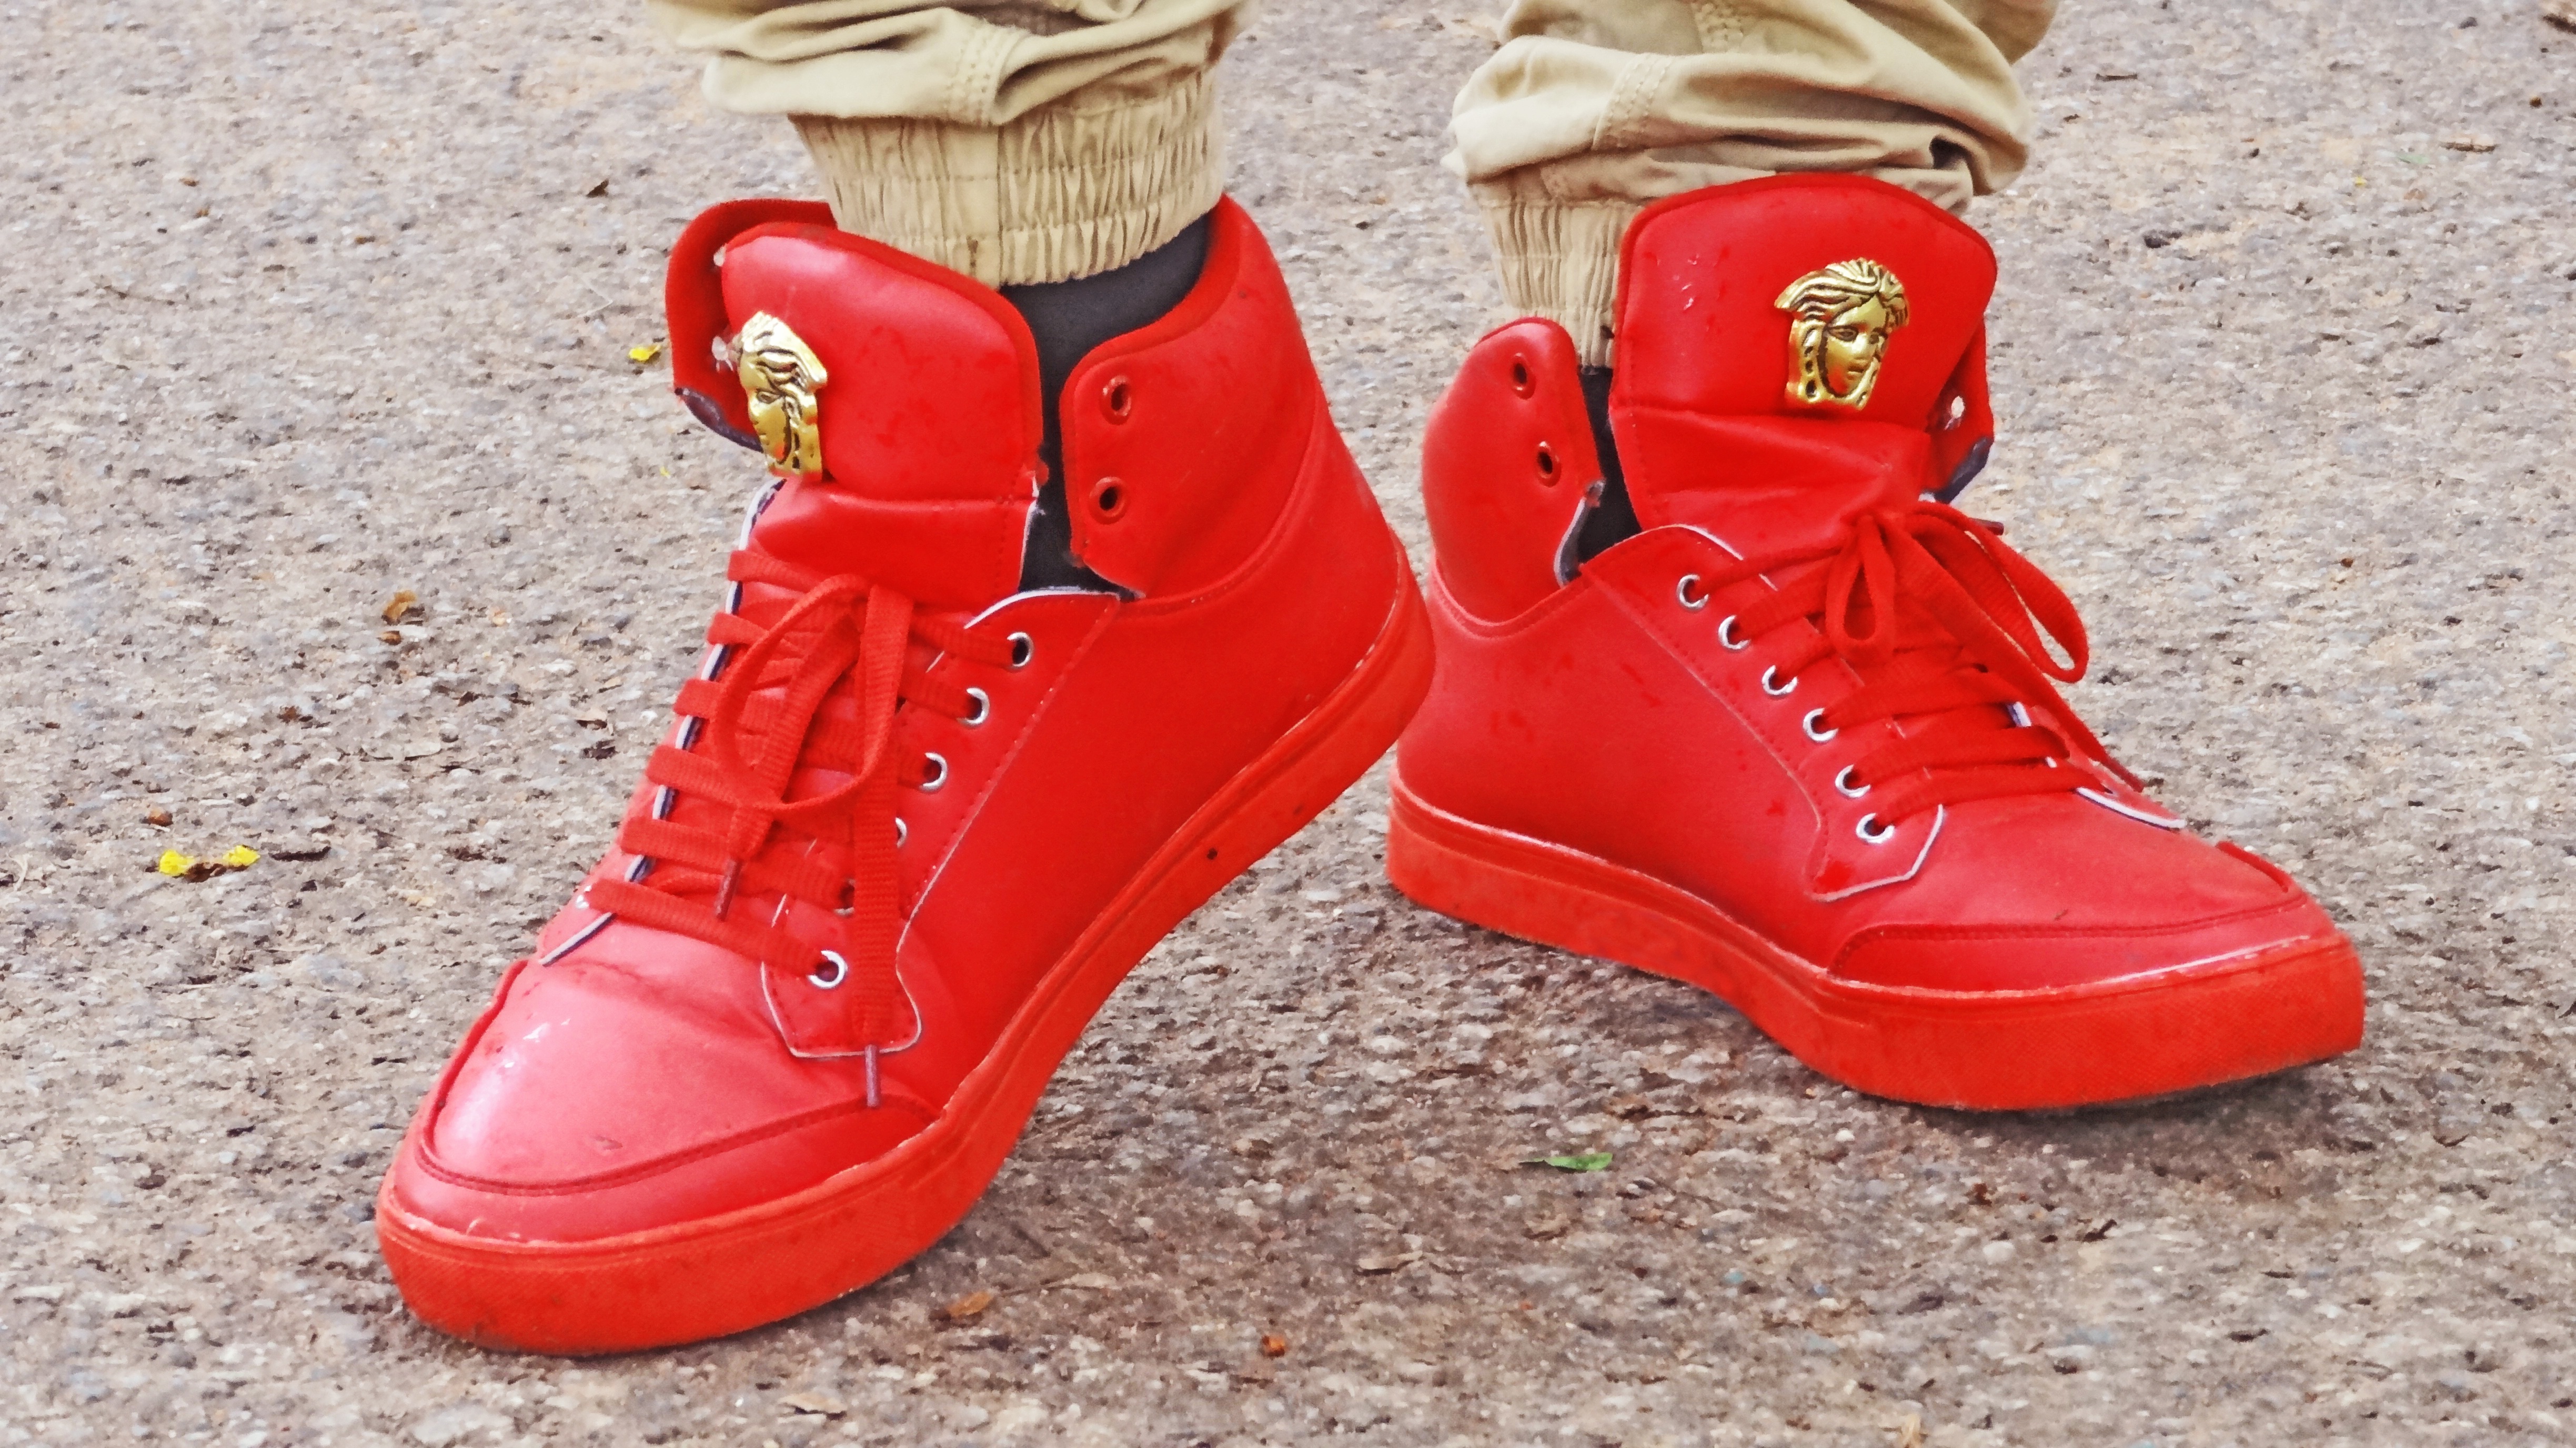
shoe, sport, leather, running, boot, leg, spring, red, youth, foot, fashion, clothing, pink, lifestyle, human body, shoes, sneakers, footwear, style, casual, trendy, high heeled footwear, outdoor shoe